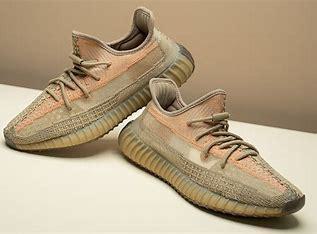
Brand: Adidas
Model: Yeezy Boost 350 V2